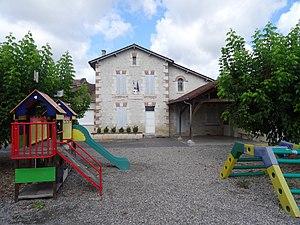
Sauveterre-Saint-Denis (47)
Sauveterre-Saint-Denis est une commune du Sud-Ouest de la France, située dans le département de Lot-et-Garonne.